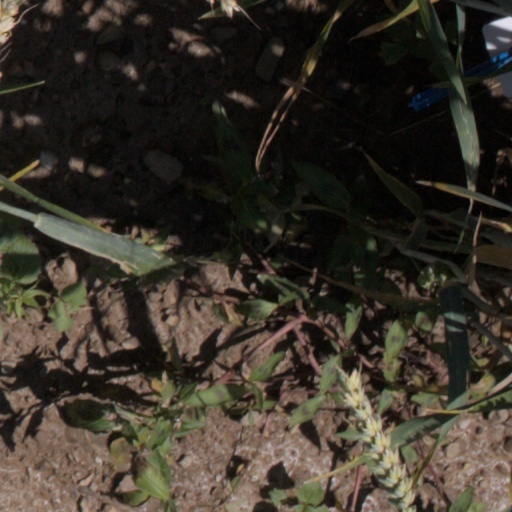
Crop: wheat